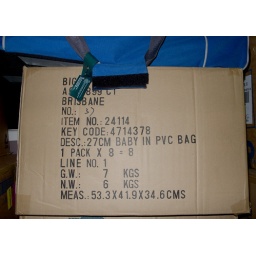
a box of 27cm babies in pvc bag